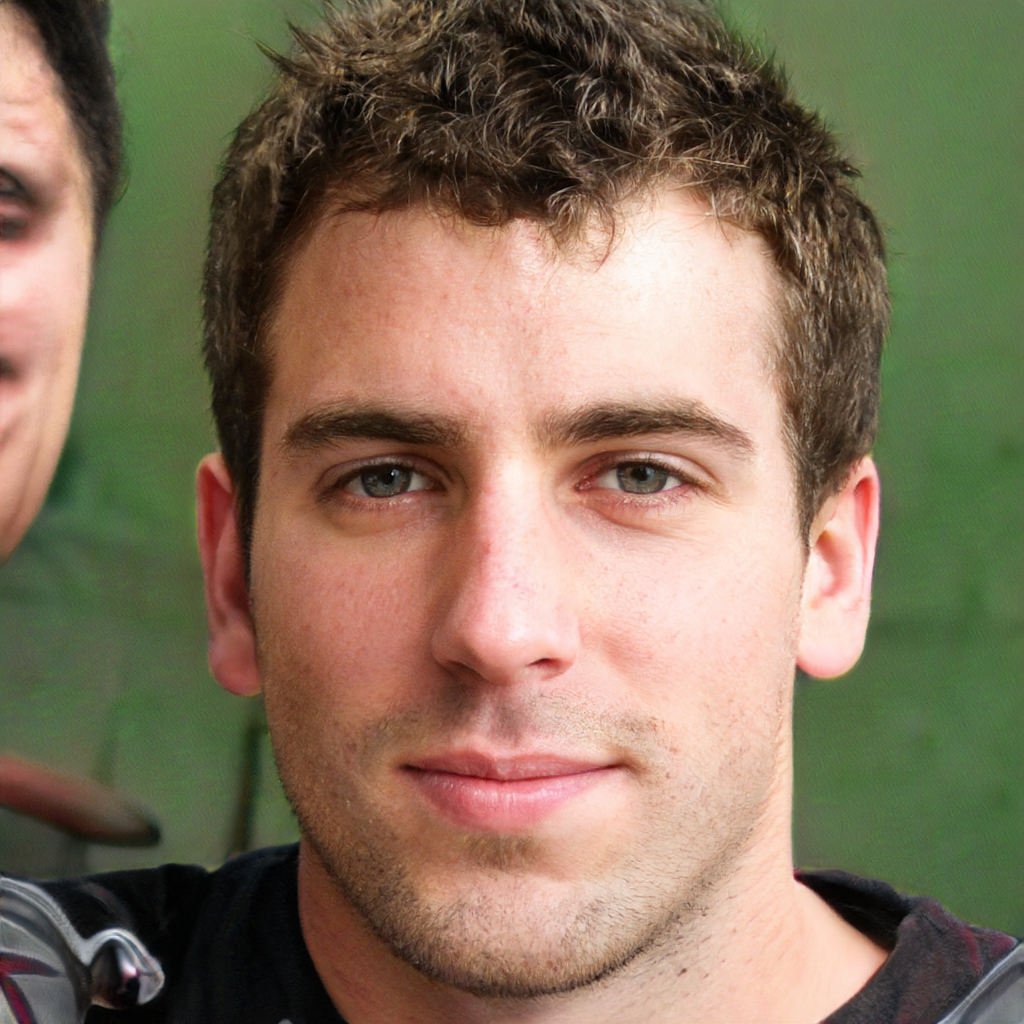
Gender: Male